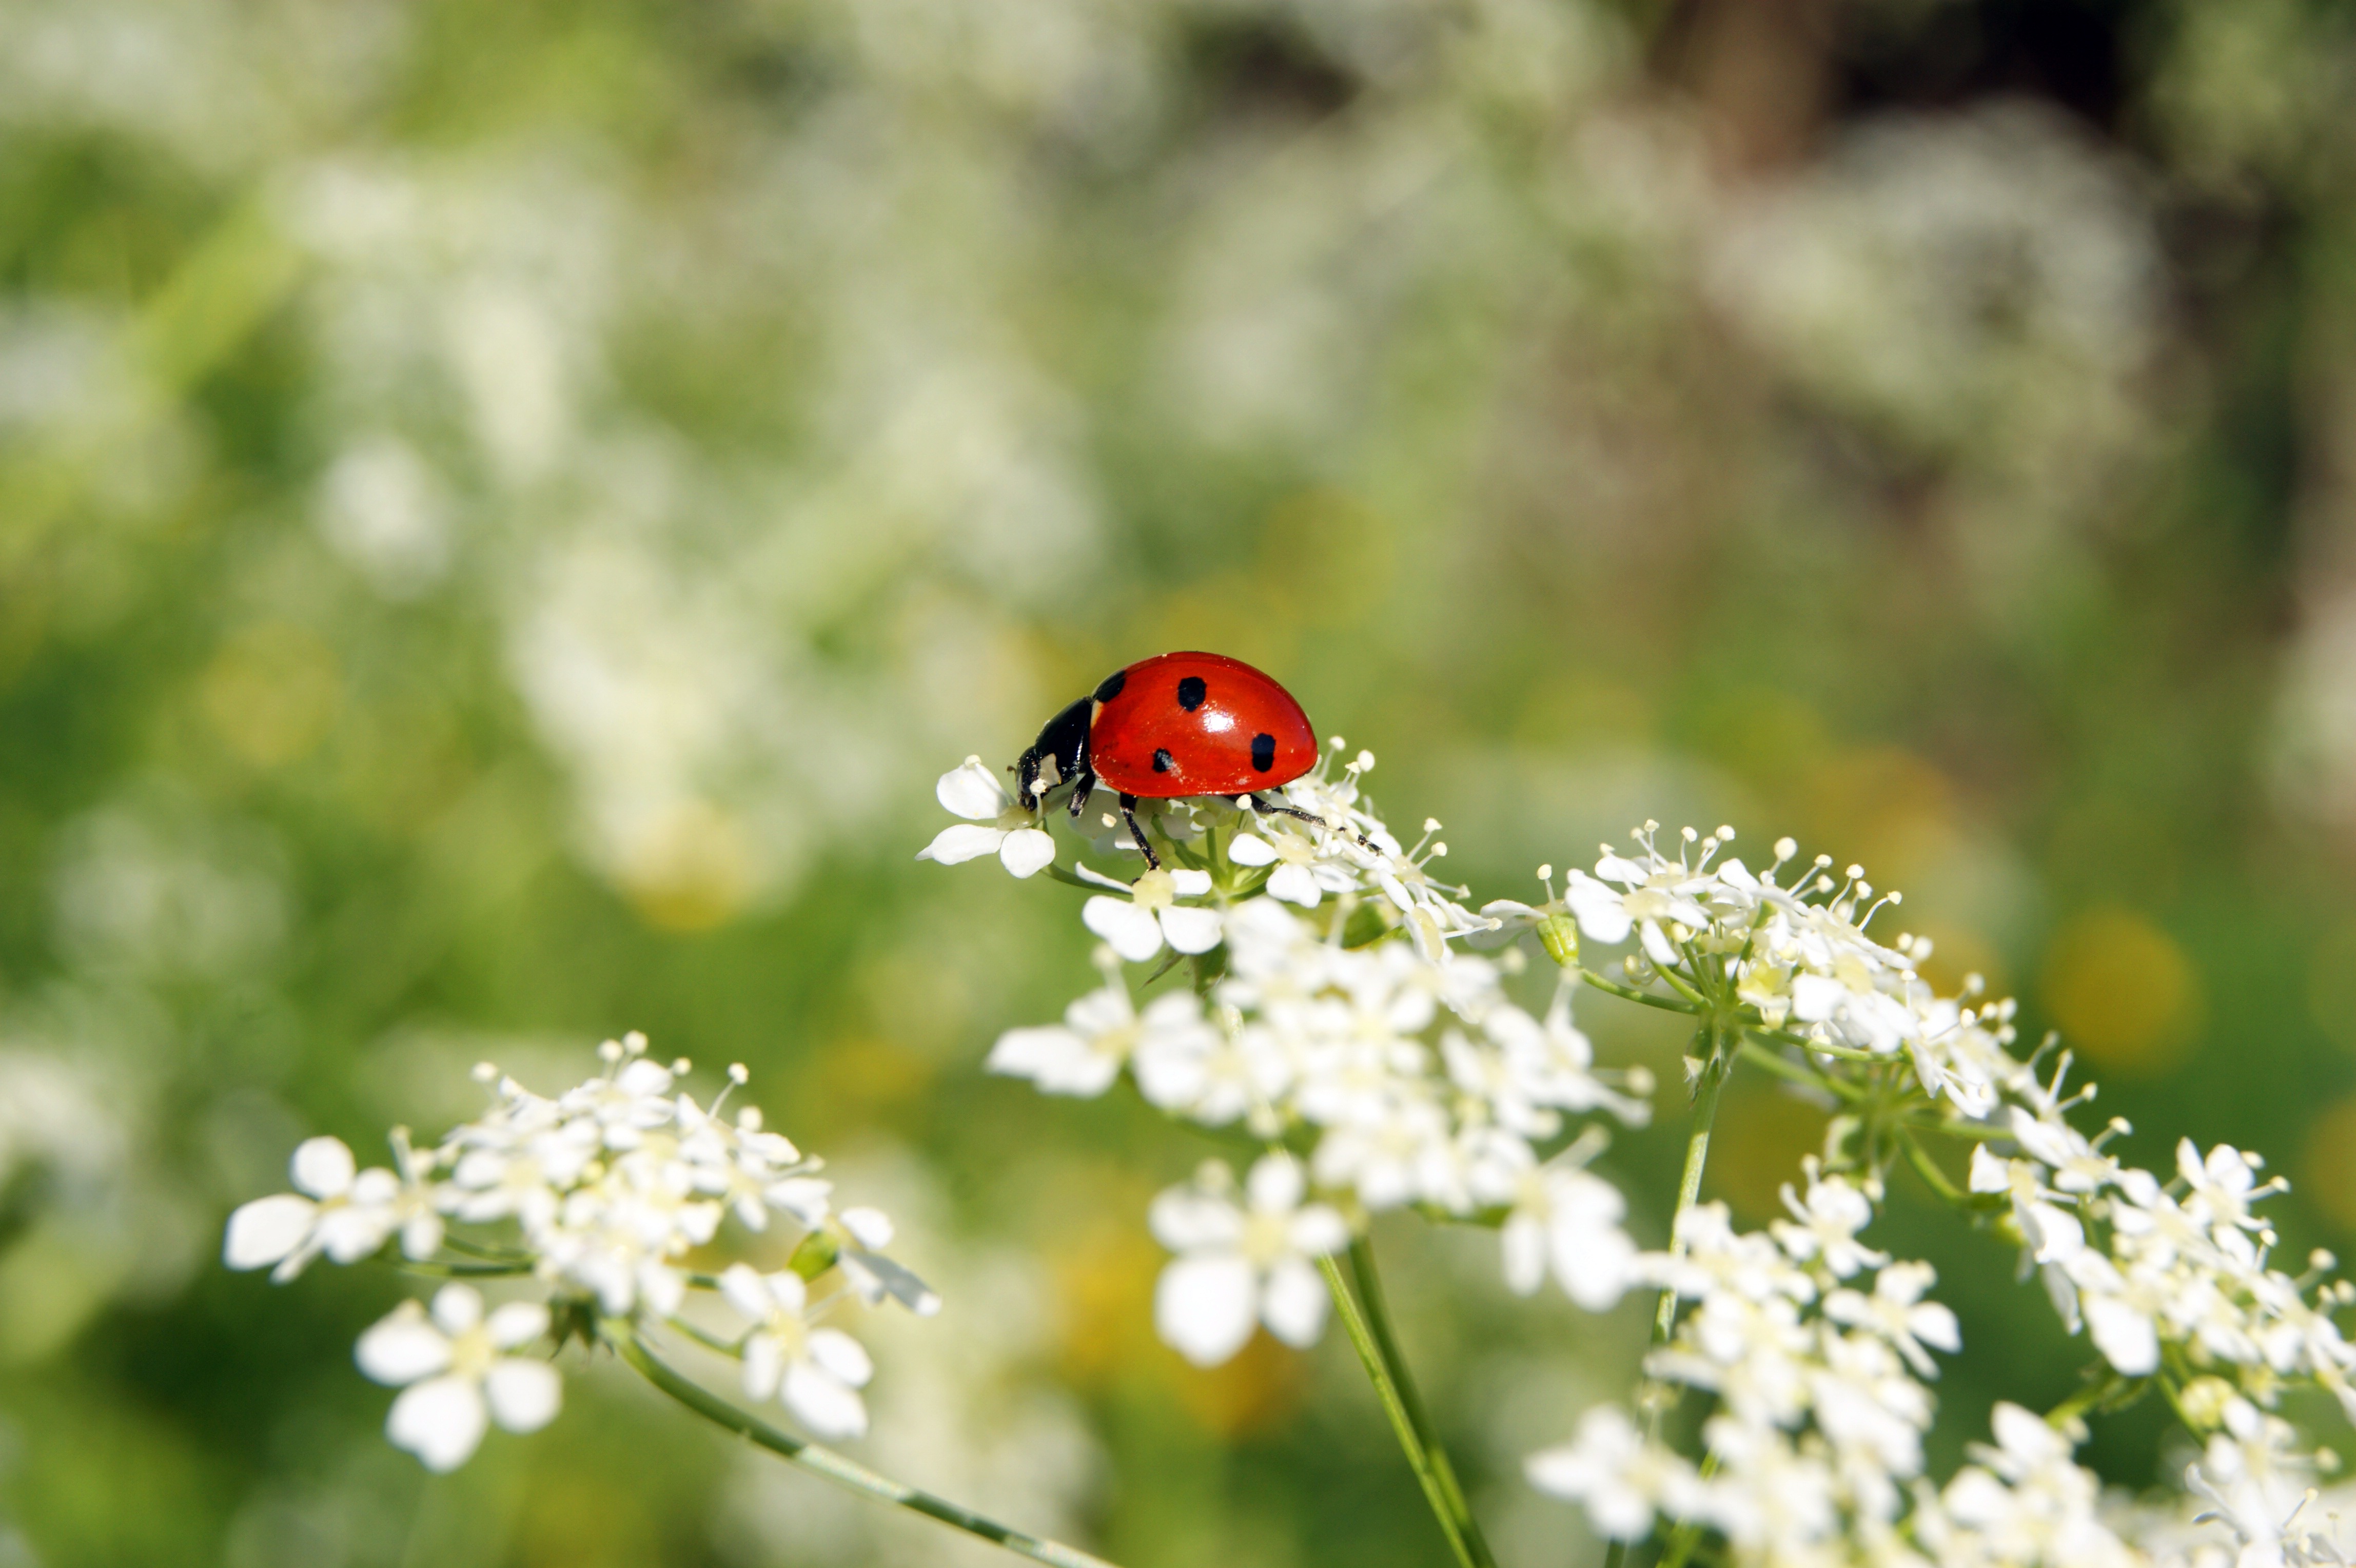
nature, grass, branch, blossom, plant, photography, meadow, leaf, flower, green, red, insect, ladybug, botany, butterfly, flora, fauna, invertebrate, wildflower, close up, beetle, macro photography, moths and butterflies